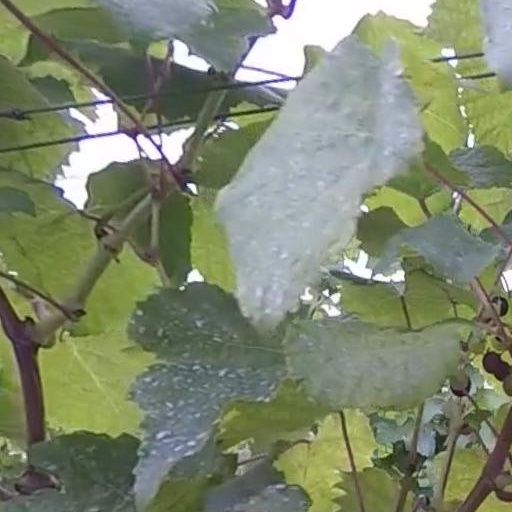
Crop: grape